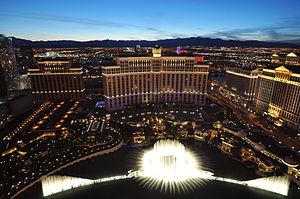
WET, également connu sous le nom WET Design, est une firme de création et design de spectacles et d'aménagements aquatiques. Celle-ci est basée à Los Angeles, Californie. Elle fut fondée en 1983 par Fuller Mark, Mélanie Simon et Alan Robinson, d'anciens Imagineers de Disney. WET Design est surtout connu pour les Fountains of Bellagio, 36 000 m² de fontaines de l'hôtel-casino Bellagio à Las Vegas. Cette installation a depuis été surpassée par The Dubai Fountain de Burj Khalifa sur son lac artificiel de 13 hectares. Inaugurée en mai 2009, ses 6 000 jets d'eau et projecteurs s'animent sur des airs de musique. En troisième position, Aquanura situé à Efteling. S'ajoute à cela la quatrième plus grande fontaine musicale au monde, celle du Morocco mall au Maroc s'étalant sur 6 000 m² avec 282 jets d'eau colorés et rythmés dont la capacité de propulsion peut atteindre les 60 m de hauteur. La société a également conçu plus de 200 fontaines et jeux d'eau dans plusieurs régions du monde.